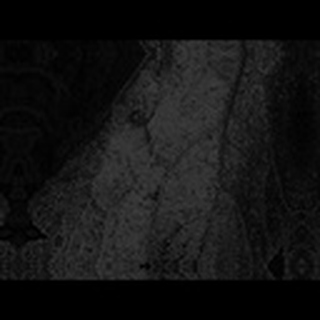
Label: cotton_aphids